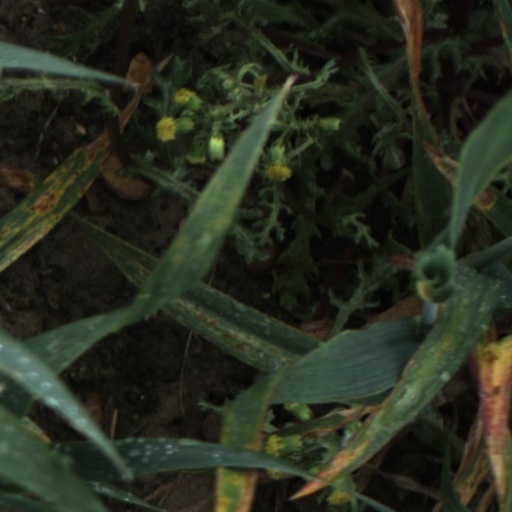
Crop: wheat